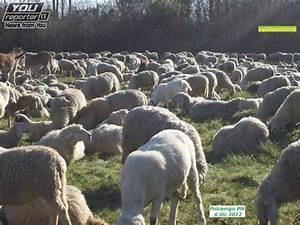
sheep